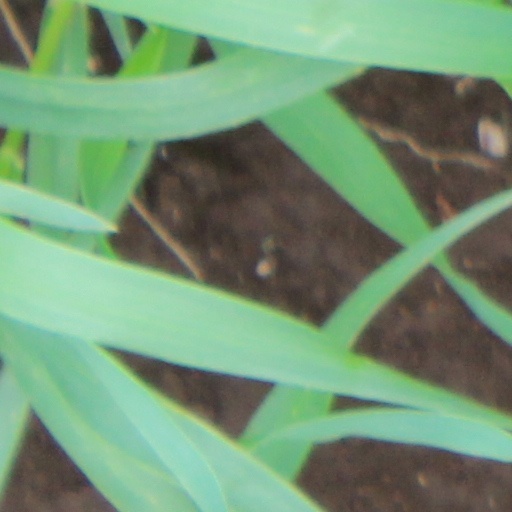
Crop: wheat